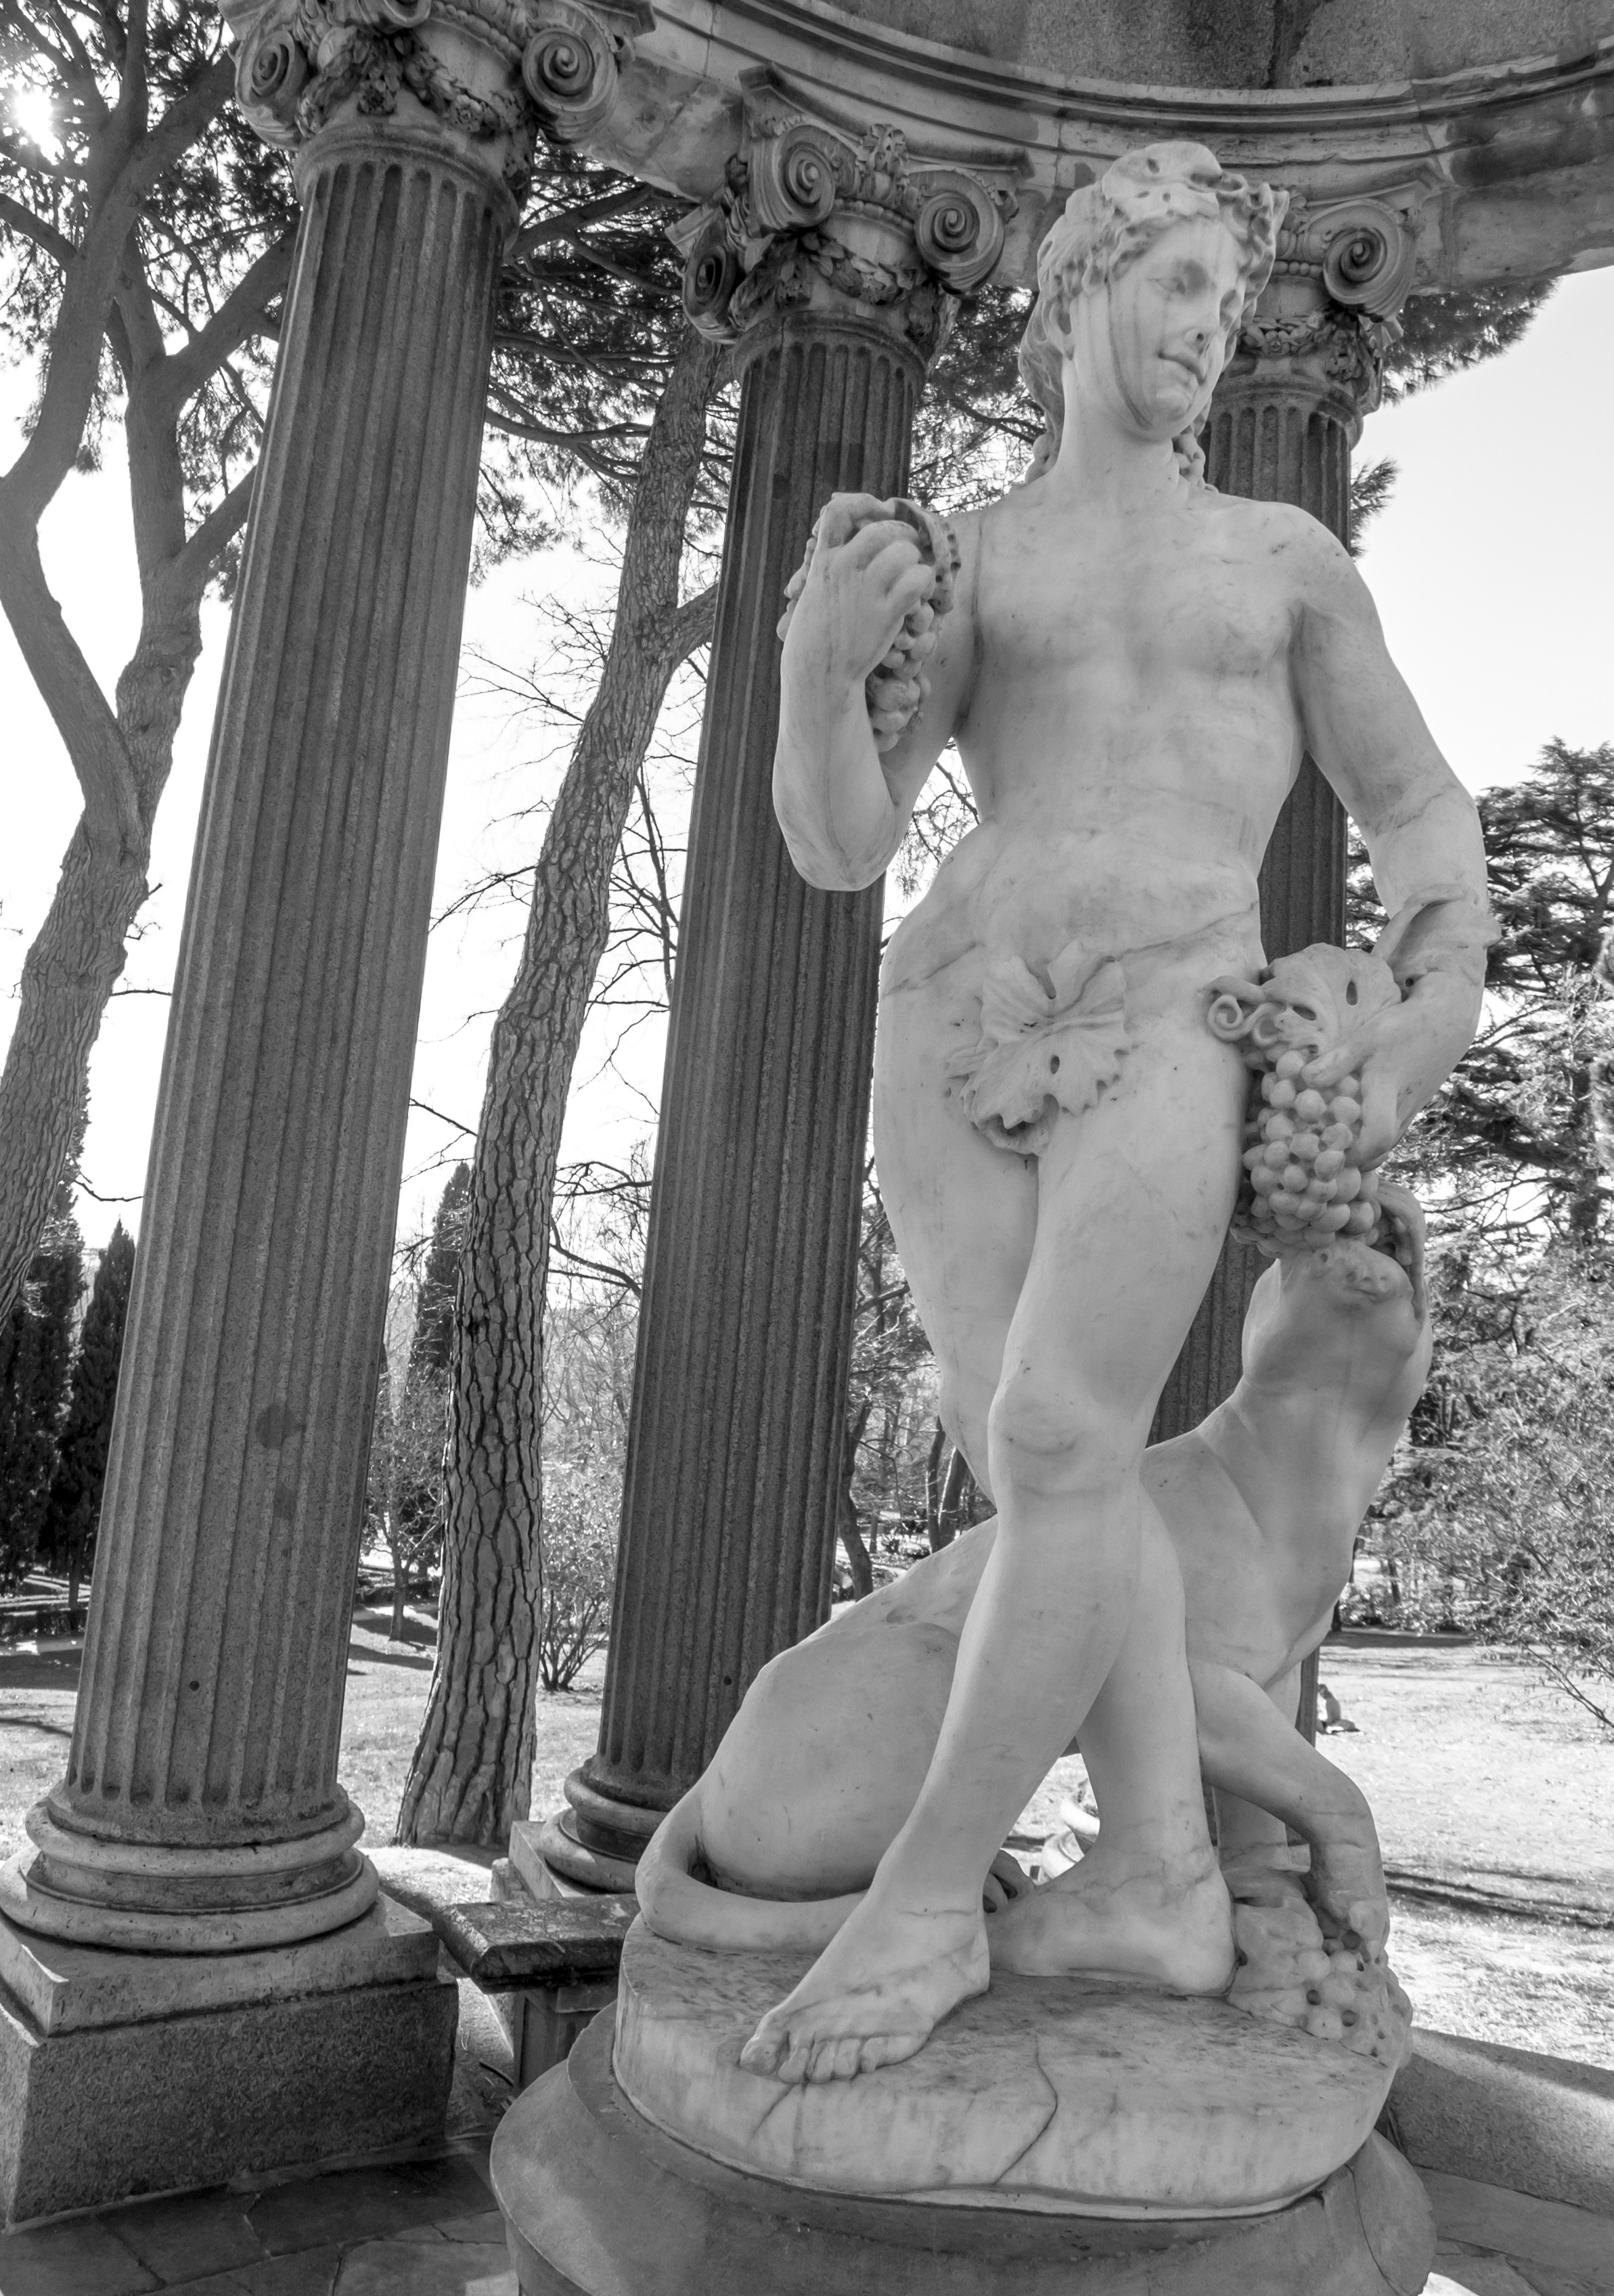
landscape, tree, black and white, photography, monument, pine, statue, green, tower, sitting, autumn, park, artistic, italy, garden, monochrome, tourism, leaves, sculpture, art, spain, temple, branches, madrid, landscapes, photograph, image, carving, monuments, mythology, baco, caprice, fictional character, monochrome photography, ancient history, aranjuez, human positions, art model, templete